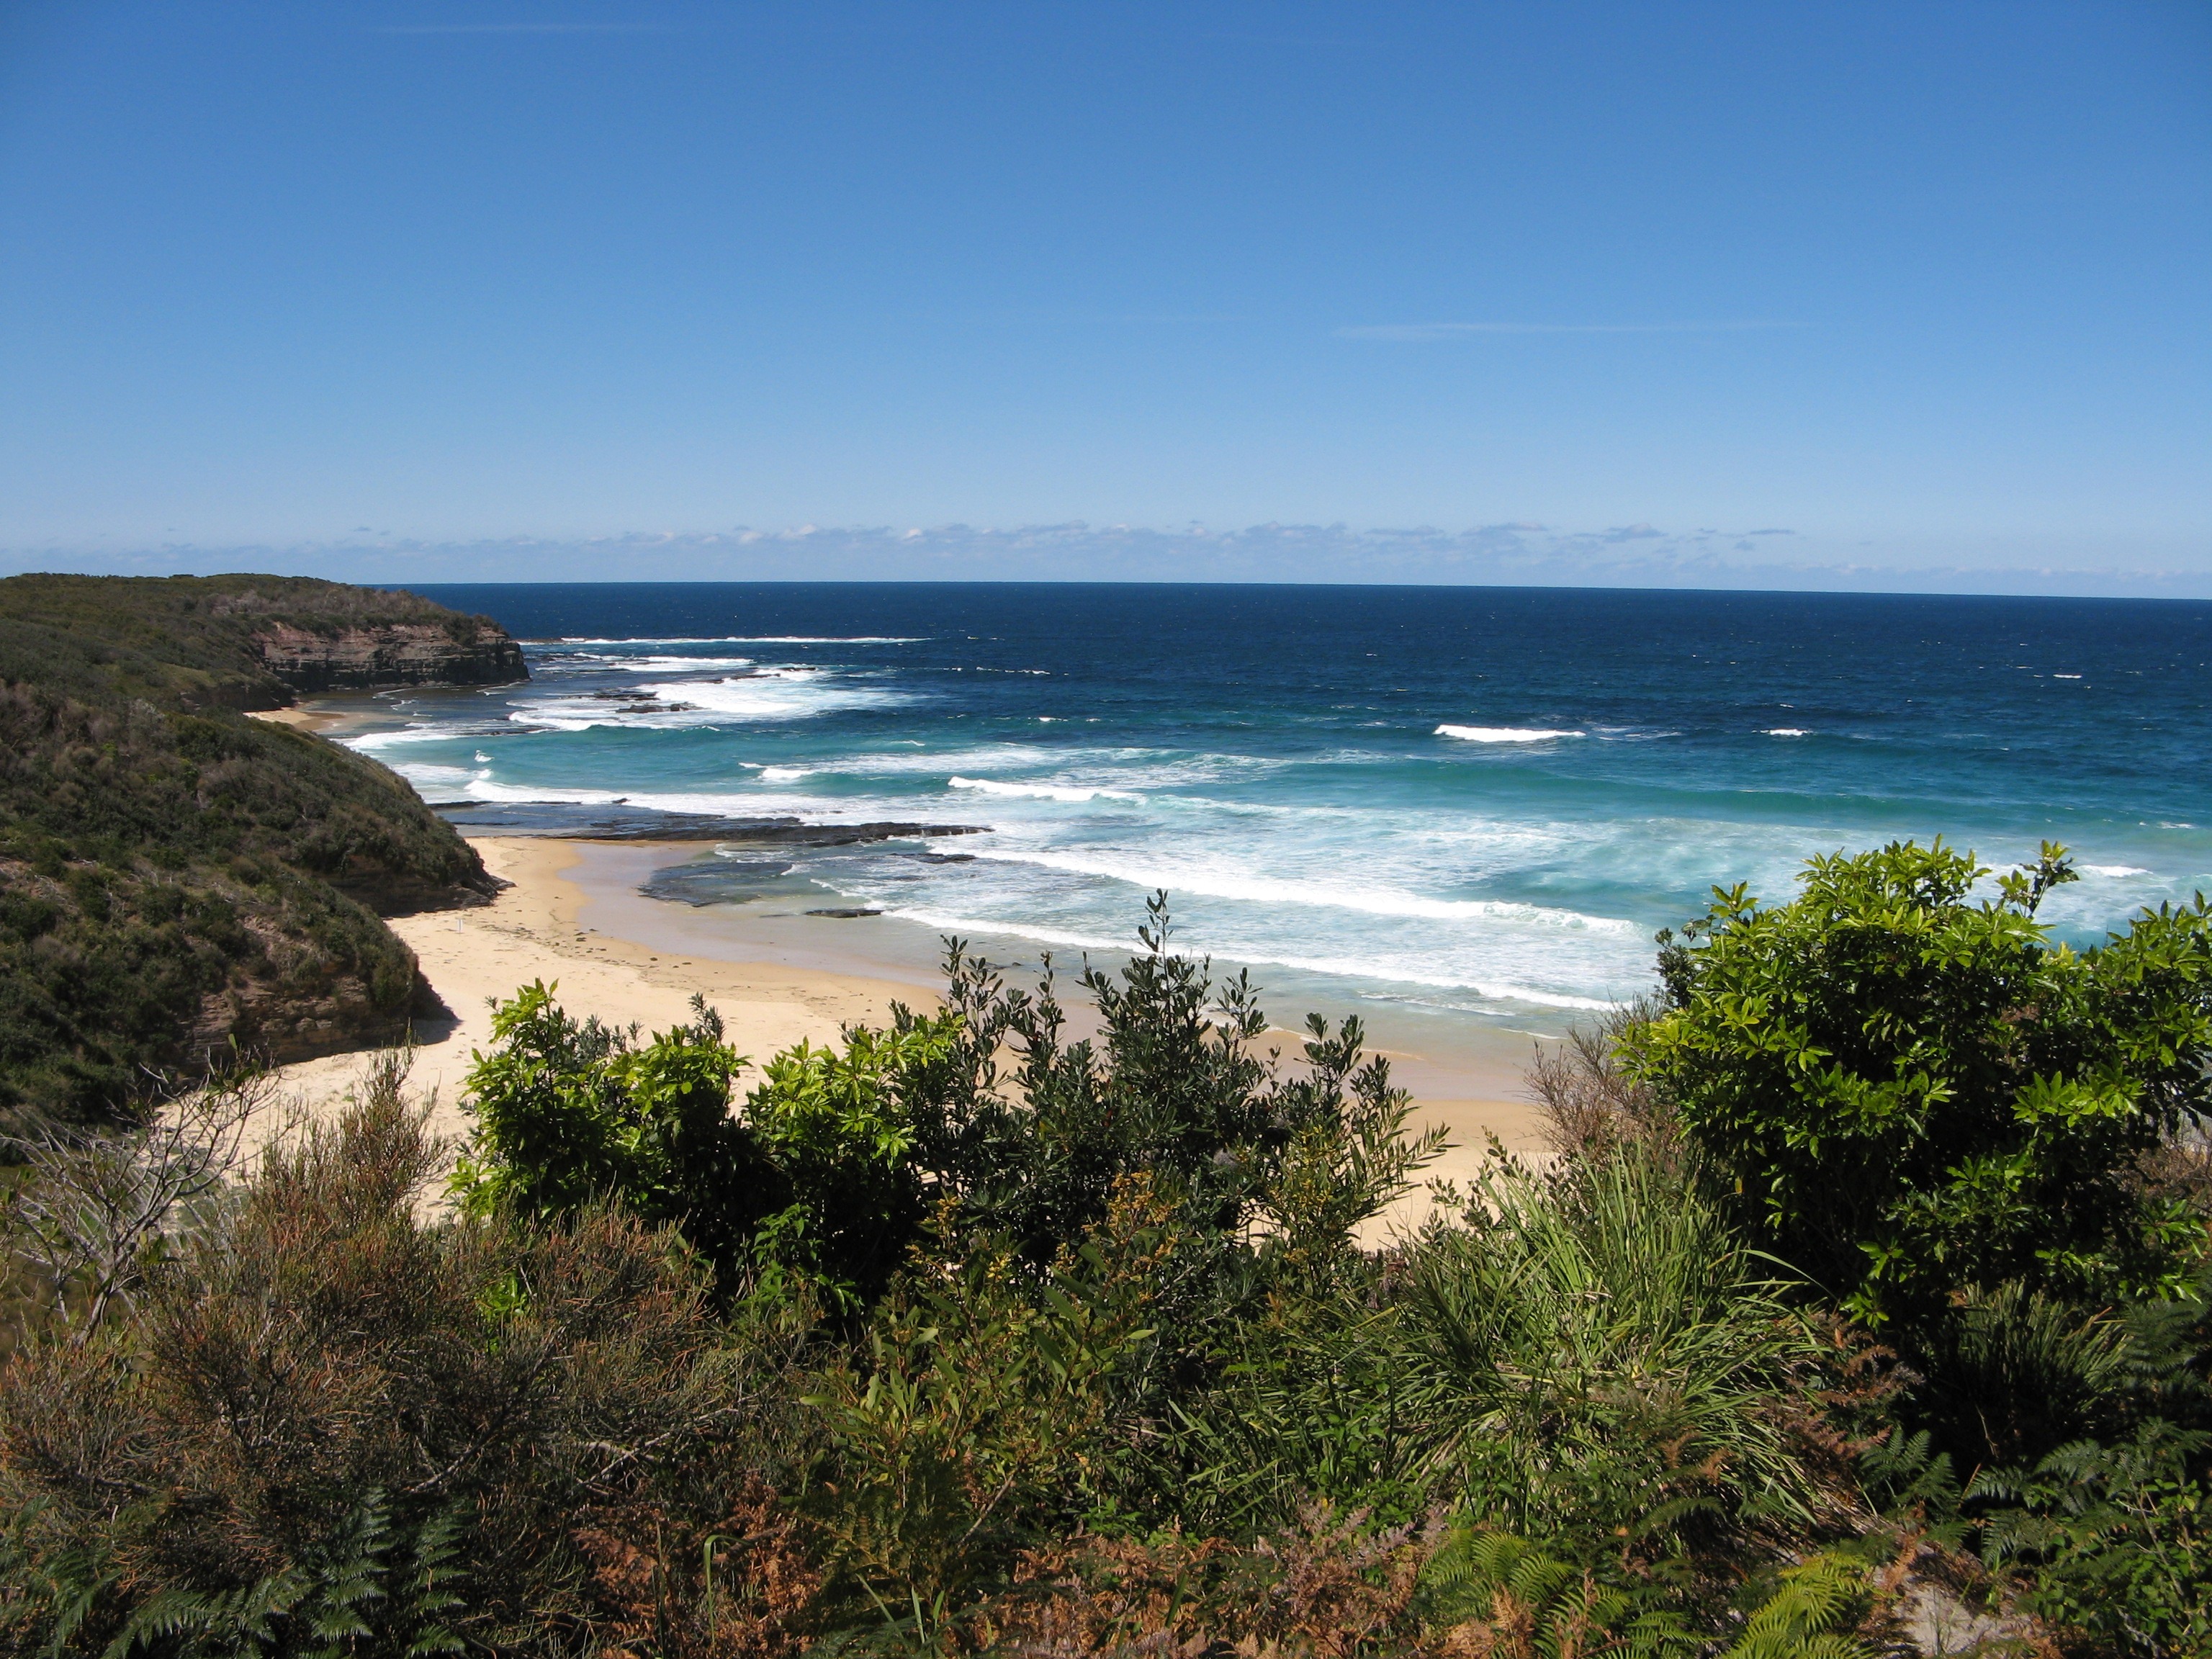
beach, sea, coast, ocean, shore, vacation, cliff, surf, cove, bay, terrain, body of water, australia, ulladulla, waves, bushes, cape